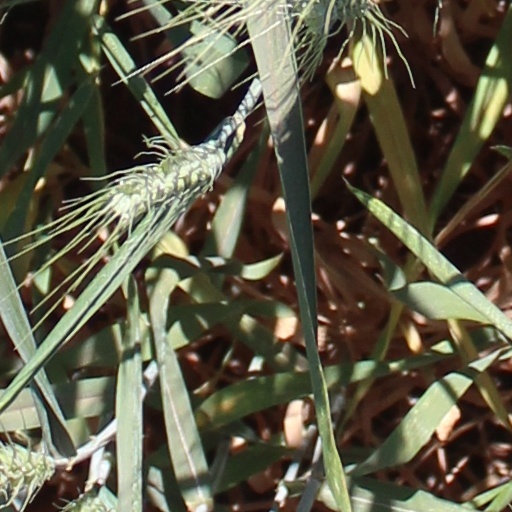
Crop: wheat